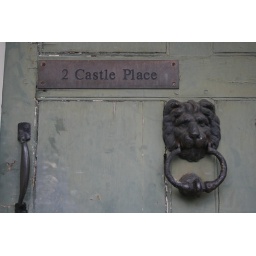
Found on a door near the castle